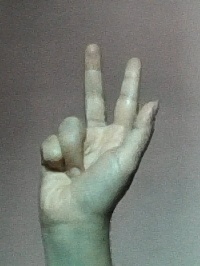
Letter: al